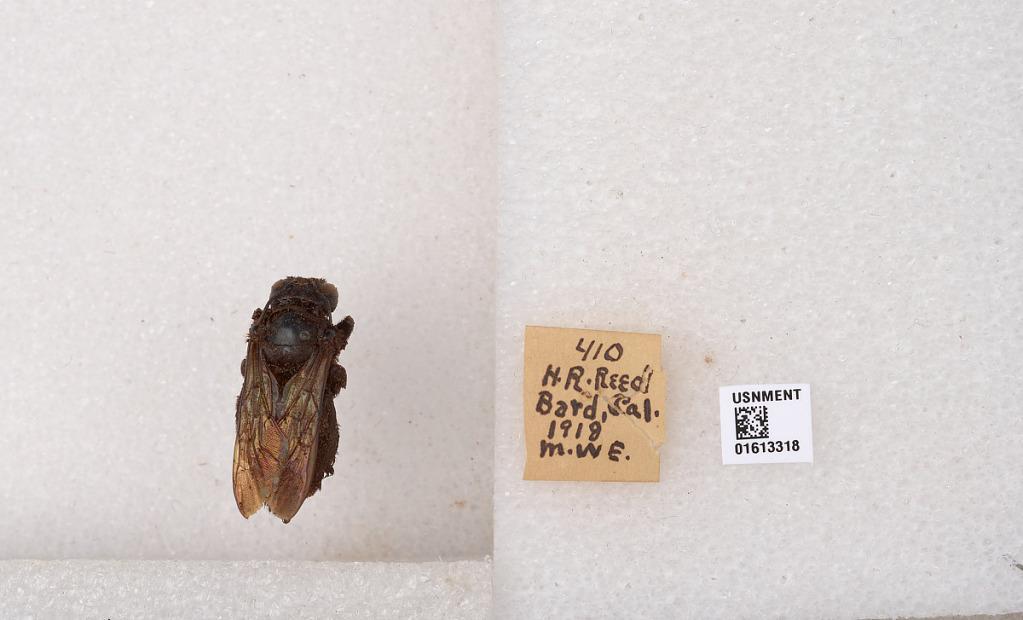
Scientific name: Xylocopa (Neoxylocopa) varipuncta Patton
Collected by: H. Reed
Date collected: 1918-1-1
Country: United States
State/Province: California
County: Imperial
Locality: Bard
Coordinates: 32.7892, -114.556